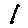
Label: 1